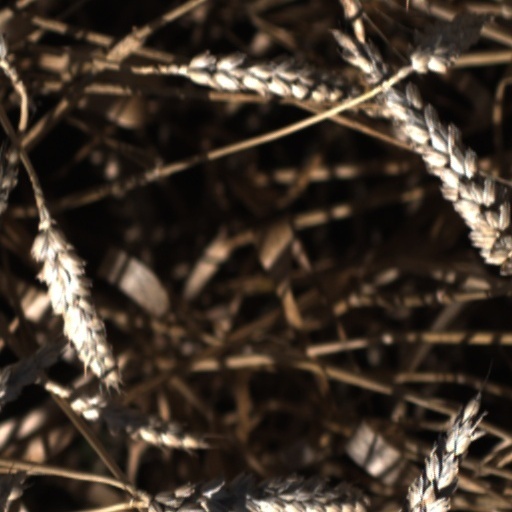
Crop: wheat